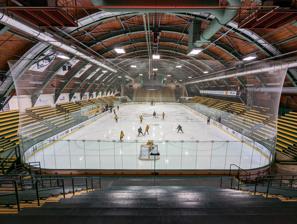
Building: Gutterson Fieldhouse
Country: United States of America
Year built: 1963
Albert L. Gutterson Fieldhouse "The Gut" Gutterson Fieldhouse interior in March 2023 Location Burlington, Vermont Owner University of Vermont Operator University of Vermont Capacity 4,035 (ice hockey) Surface 200 x 90 ft (ice hockey) Construction Broke ground 1961 Opened 1963 Architect Freeman French Freeman Tenants Vermont Catamounts ( NCAA ) Men's ice hockey (1963–present) Women's ice hockey (1998–present) Vermont Bucks ( Can-Am ) (2017) Gutterson Fieldhouse (nicknamed "The Gut" ) is a 4,035-seat hockey arena in Burlington, Vermont . It is home to the Vermont Catamounts men's and women's ice hockey teams.  It is the largest indoor arena in the state of Vermont .  It is adjacent to Patrick Gymnasium and Forbush Natatorium at the school's athletic complex. It is named for Albert Gutterson , class of 1912, the school's first Olympian. He set an Olympic record with a 7.60 meter long jump, beating, among others, the great Jim Thorpe . History The barrel-vaulted arena opened in 1963, originally seating 3,335, with a rink 190 x 85 feet, and the Catamounts varsity hockey program was established the same year. In 1990, the arena was extended eastward to expand the rink to 200 x 90 feet, add an additional row of 700 seats, and add a new lobby, concession, and restroom area. New locker rooms were also added to the north, enough to accommodate six teams at once, along with offices and a varsity weight room. The hockey team has played host to exhibitions with the Soviet Union national ice hockey team , Russia women's national ice hockey team , and United States men's national ice hockey team and United States women's national ice hockey team . It was the venue for the first women's hockey game ever nationally televised in the US (on December 17, 1997, a pre-Olympic game between Canada and the United States). Between 1995 and 2000, and again in 2002, it was the preseason training camp site of the New York Rangers . (The Hartford Whalers had previously held their 1992 and 1993 training camps there. ) On March 30, 2012, President Barack Obama made his first public appearance in the State of Vermont at the Gutterson Fieldhouse. However, he did speak previously to students on campus at UVM campaigning for Senator Bernie Sanders (I-VT) in 2006, outside of Ira Allen Chapel. The Vermont Principal's Association (VPA) has held the boys' and girls' high school state ice hockey championships at the venue since 1976 (boys) and 2011 (girls). Gutterson Fieldhouse, along with Cairns Arena in nearby South Burlington , served as venues for the 2012 IIHF Women's World Championship . In July 2016, the Vermont Bucks , an indoor football team, was announced as a 2017 expansion team as part of American Indoor Football (AIF) and would use the arena for home games. The AIF would fold before the Bucks could play in the league, but team owner Tim Viens started the Can-Am Indoor Football League for the 2017 season. The Can-Am then merged into the American Arena League after one season of play, but Viens sold the Bucks and the Bucks would eventually fold before playing in the new league. References